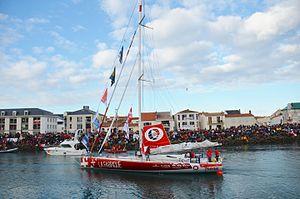
Alan Roura au départ du Vendée Globe 2016-2017
Alan Roura, né le 26 février 1993 à Onex, en Suisse, est un navigateur et skipper professionnel suisse. À 23 ans, dans le Vendée Globe 2016-2017, il est le plus jeune concurrent de l'histoire de l'épreuve, dont il termine 12ᵉ. En 2019, sur La Fabrique, deuxième Imoca du nom, il établit un record de traversée de l'Atlantique nord en solitaire sur un monocoque de 60 pieds, en 7 jours, 16 heures, 58 minutes et 25 secondes.